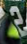
Number: 2